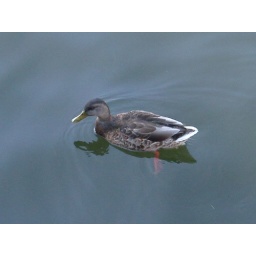
A duck swimming in the Manistee River.